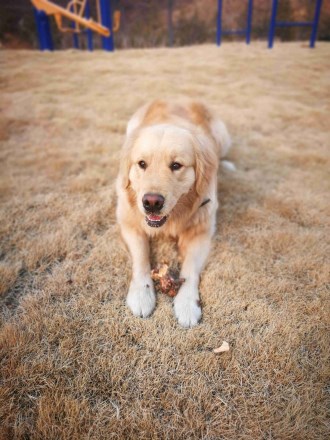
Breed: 5355-n000126-golden_retriever